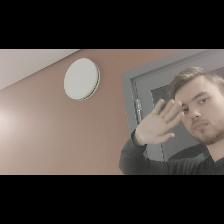
Label: Human